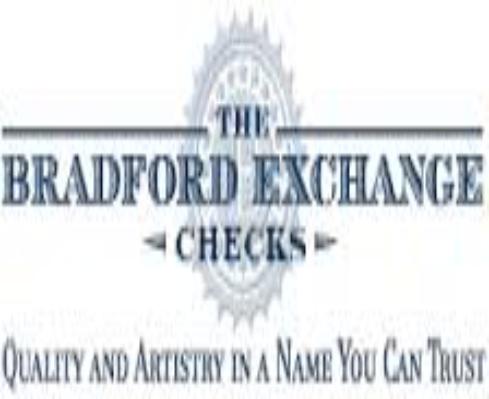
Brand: Bradford Exchange
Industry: Others